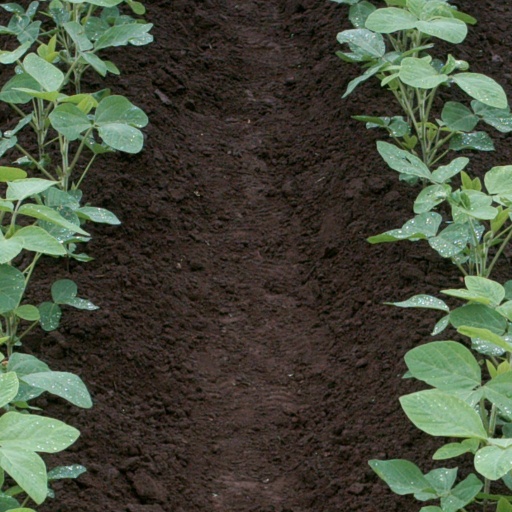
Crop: soybean